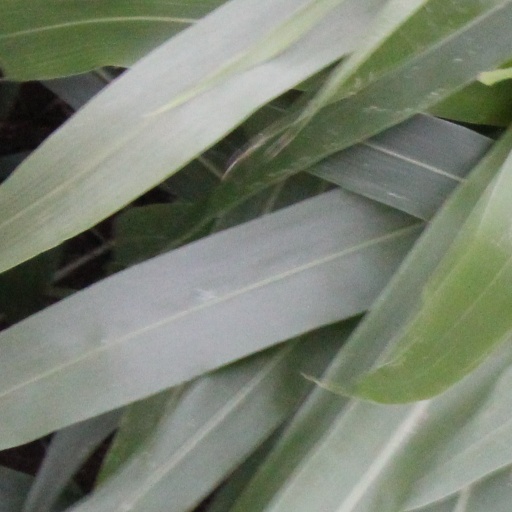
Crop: sorghum